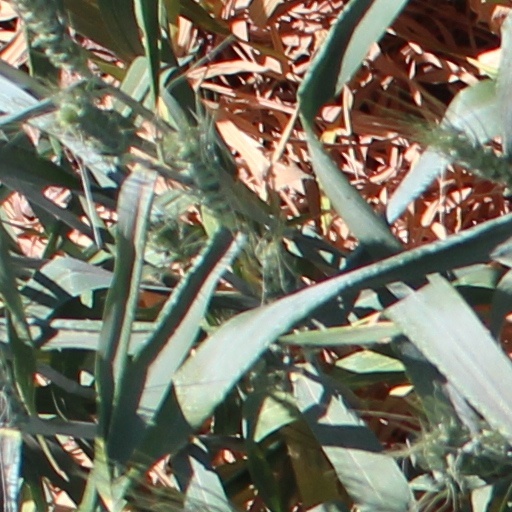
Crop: wheat